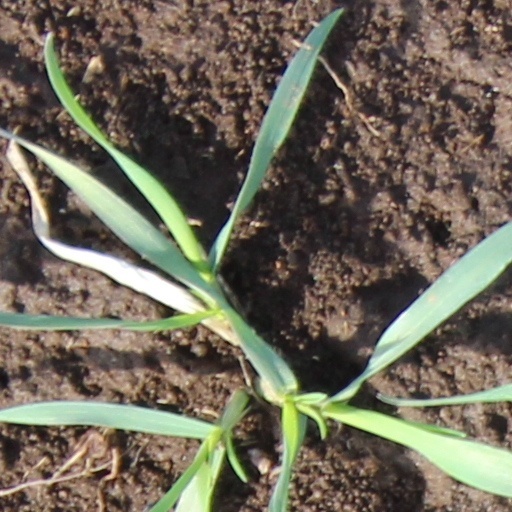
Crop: wheat